Ienăchiță Văcărescu National College

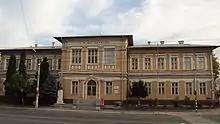
Ienăchiță Văcărescu National College

The Ienăchiță Văcărescu National College is a high school located at 235 Calea Domnească, Târgoviște, Dâmbovița County, Romania. It was established at the end of the 19th century and is the oldest high school in the city. Previously a theoretical high school, it was declared a national college in 1999. The school is named after Romanian poet Ienăchiță Văcărescu